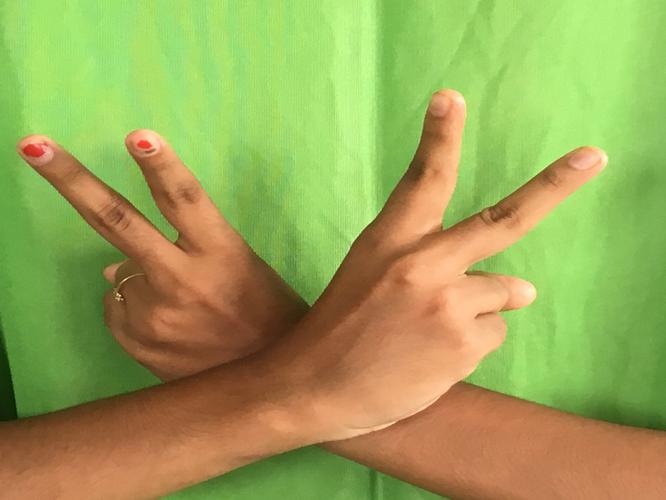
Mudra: Kartariswastika
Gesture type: double_hand